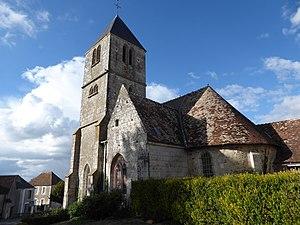
église Saint-Aubin de Coudreceau, Eure-et-Loir, France.
Coudreceau est une ancienne commune française située dans le département d'Eure-et-Loir en région Centre-Val de Loire, devenue le 1ᵉʳ janvier 2019 une commune déléguée au sein de la commune nouvelle d'Arcisses.
Arcisses est une commune nouvelle française située dans le département d'Eure-et-Loir, en région Centre-Val de Loire. Elle résulte de la fusion — au 1ᵉʳ janvier 2019 — des communes de Brunelles, Coudreceau et Margon.